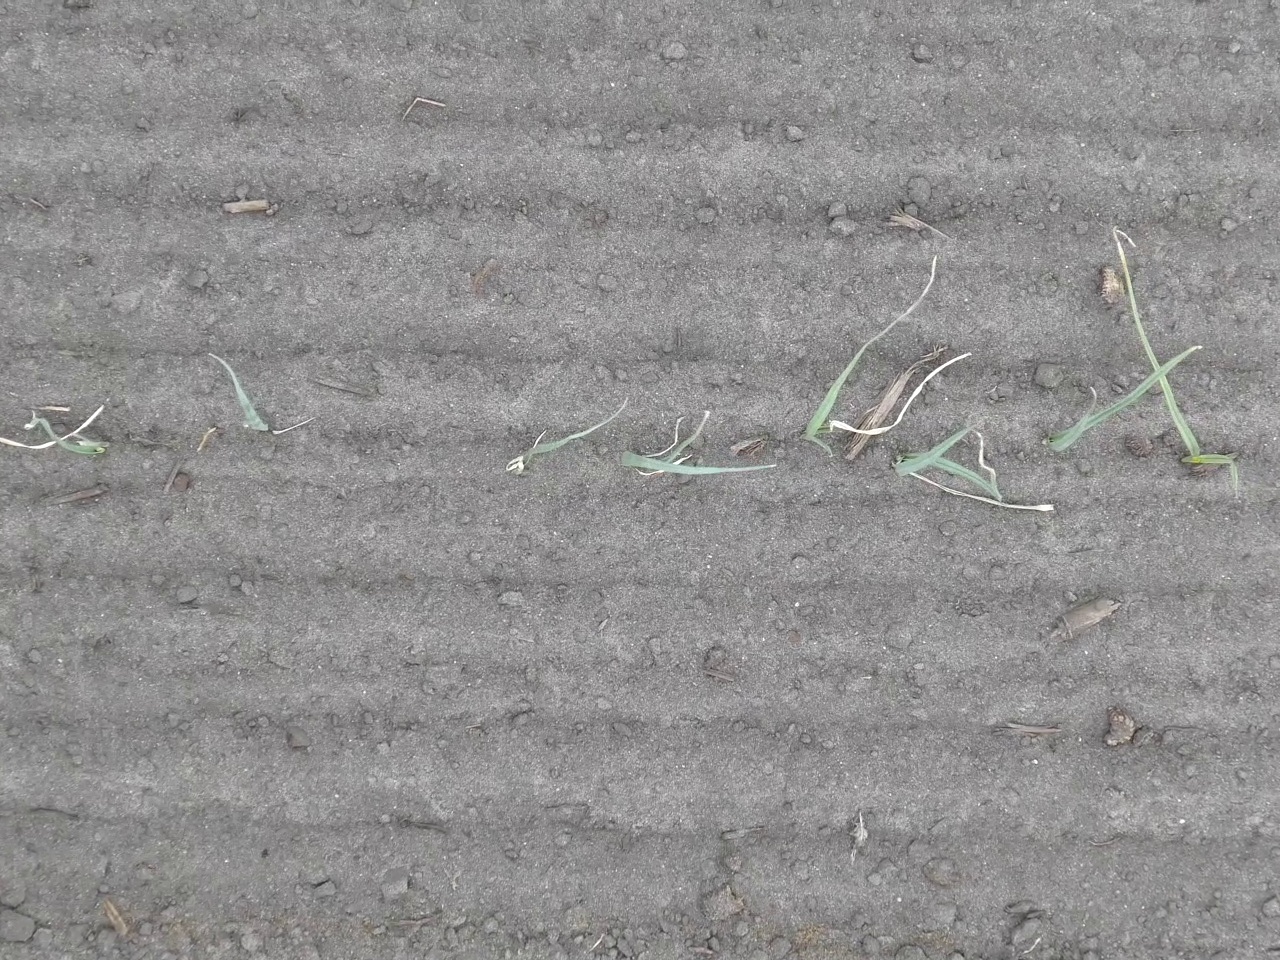
Crop: leek
Objects: leek, leek, leek, leek, leek, leek, leek, leek, stem_leek, stem_leek, stem_leek, stem_leek, stem_leek, stem_leek, stem_leek, stem_leek